Texas Revolution

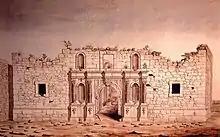
The Alamo Mission, painted 10 years after the battle

Fewer than 100 Texian soldiers remained at the Alamo Mission in Béxar, under the command of Colonel James C. Neill. Unable to spare the number of men necessary to mount a successful defense of the sprawling facility, in January Houston sent Bowie with 30 men to remove the artillery and destroy the complex. In a letter to Governor Smith, Bowie argued that "the salvation of Texas depends in great measure on keeping Béxar out of the hands of the enemy. It serves as the frontier picquet guard, and if it were in the possession of Santa Anna, there is no stronghold from which to repel him in his march towards the Sabine." The letter to Smith ended, "Colonel Neill and myself have come to the solemn resolution that we will rather die in these ditches than give it up to the enemy." Few reinforcements were authorized; cavalry officer William B. Travis arrived in Béxar with 30 men on February 3, and five days later a small group of volunteers arrived, including the famous frontiersman Davy Crockett. On February 11, Neill left to recruit additional reinforcements and gather supplies. In his absence, Travis and Bowie shared command.